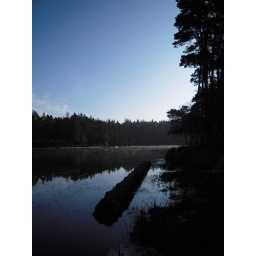
The water on the lake was super calm in the morning.